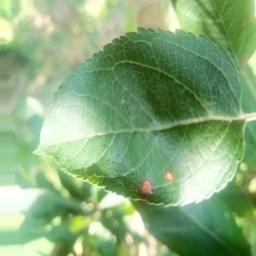
Label: Alternaria